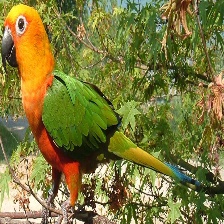
Species: JANDAYA PARAKEET
Scientific name: ARATINGA JANDAYA